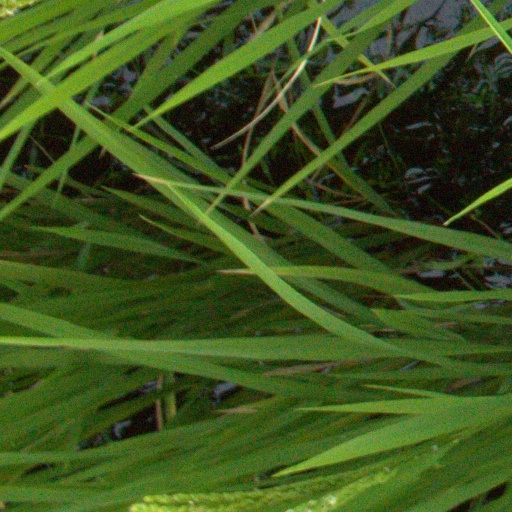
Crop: rice